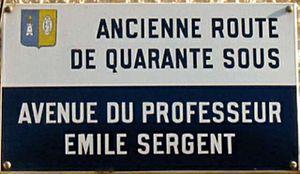
Plaque de rue (route de quarante sous) à Épône (Yvelines) Photo JH Mora, août 2005
La route de quarante sous est le surnom donné autrefois à une portion de la route nationale 13, aujourd'hui déclassée en route départementale, dans sa traversée des Yvelines entre Saint-Germain-en-Laye et Mantes-la-Jolie. L'origine de ce surnom serait due aux salaires des ouvriers, construisant cette route, payés 40 sous.